List of Victoria Cross recipients (G–M)

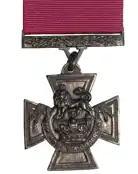
A bronze cross pattée bearing the crown of Saint Edward surmounted by a lion with the inscription FOR VALOUR. A crimson ribbon is attached

The Victoria Cross (VC) is the highest award of the United Kingdom honours system. It is awarded for gallantry "in the face of the enemy" to members of the British armed forces. It may be awarded posthumously. It was previously awarded to Commonwealth countries, most of which have established their own honours systems and no longer recommend British honours. It may be awarded to a person of any military rank in any service and to civilians under military command although no civilian has received the award since 1879. Since the first awards were presented by Queen Victoria in 1857, two-thirds of all awards have been personally presented by the British monarch. These investitures are usually held at Buckingham Palace.